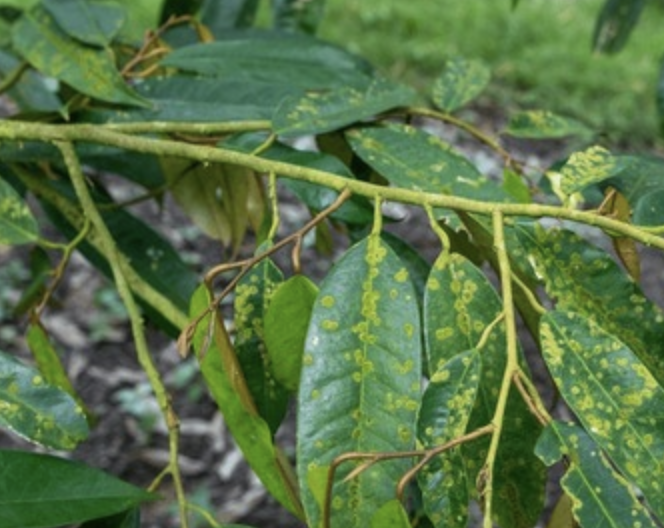
Label: stem_blight